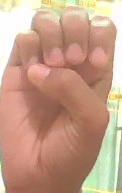
ASL sign: E